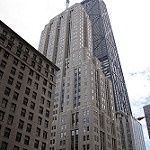
Scene: Outdoor